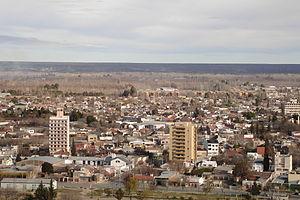
Villa Regina est une ville d'Argentine qui se trouve dans le département de General Roca, en province de Río Negro. C'est une des villes importantes de la haute vallée du Río Negro ; elle est située sur la rive gauche du fleuve.